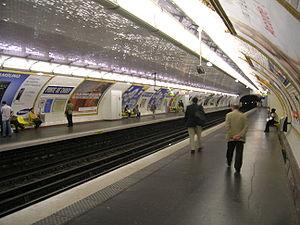
Porte de Choisy est une station de la ligne 7 du métro de Paris, située dans le 13ᵉ arrondissement de Paris.
La liste des stations du métro de Paris propose un aperçu des stations actuellement en service, fermées ou autres, du métro de Paris, en France. Le métro a ouvert en 1900 et comprend 302 stations et 383 points d'arrêt, depuis le 23 mars 2013. Les stations fermées ne sont pas comptées dans le total.